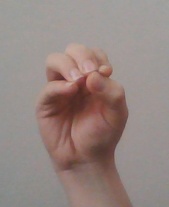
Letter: ha